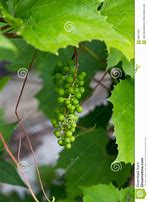
Label: Grapes